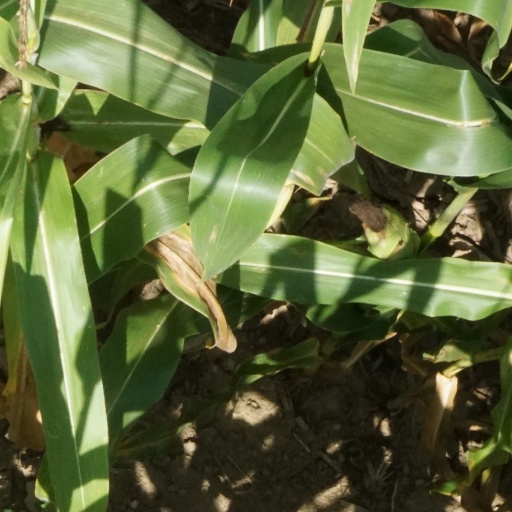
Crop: maize; corn